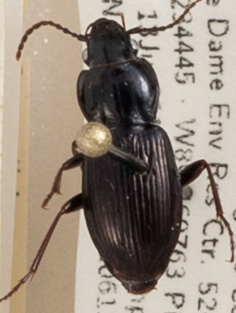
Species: Pterostichus pensylvanicus
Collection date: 2018-06-13
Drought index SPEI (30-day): -0.698
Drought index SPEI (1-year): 0.188
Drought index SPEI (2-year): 2.09